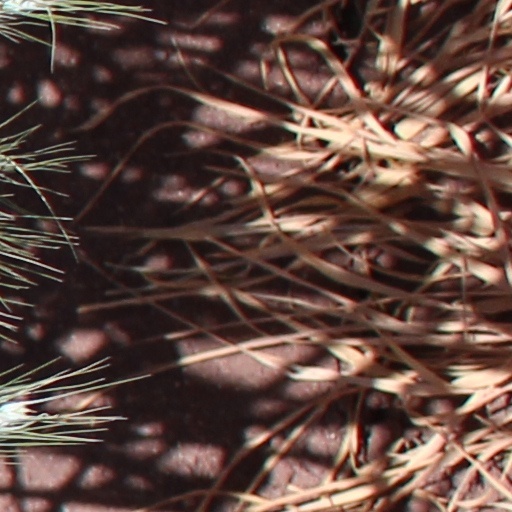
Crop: wheat